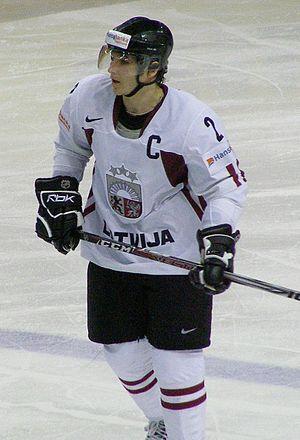
Rodrigo Laviņš est un joueur professionnel de hockey sur glace letton qui évolue en position de défenseur.